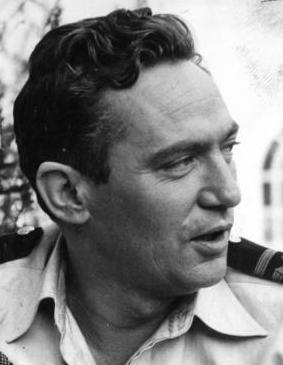
ปีเตอร์ ฟินช์

| name = ปีเตอร์ ฟินช์
| image = Peter Finch 2.jpg
| caption = ฟินช์ในภาพยนตร์เรื่อง "Passage Home" (1955)
| birth_name = เฟรเดอริก จอร์จ ปีเตอร์ อินเกิล ฟินช์
| birth_place = เซาท์เค็นซิงตัน ลอนดอน อังกฤษ
| death_place = เบเวอร์ลีฮิลส์ สหรัฐอเมริกา
| death_cause = หัวใจล้มเหลว
| spouse = ทามารา ทีนาโรวา(1943–1959)โยลันเดอ เทอร์เนอร์(1959–1965)เอเลธา บาร์เร็ตต์(1973–1977)
| occupation = นักแสดง
| years_active = 1934–1977
| children = 4
เฟรเดอริก จอร์จ ปีเตอร์ อินเกิล ฟินช์ (; 28 กันยายน ค.ศ. 1916 – 14 มกราคม ค.ศ. 1977) เป็นนักแสดงชาวออสเตรเลียที่เกิดในอังกฤษObituary "Variety Obituaries|Variety", 19 January 1977, p. 94. เขาเป็นที่จดจำจากบทบาท "คนบ้าแบบไร้เหตุผล" (crazed) ในบทผู้ประกาศข่าวโทรทัศน์ฮาวเวิร์ด บีเอล ในภาพยนตร์เรื่อง "Network" (1976) ซึ่งทำให้เขาได้รับรางวัลออสการ์ สาขานักแสดงนำชายยอดเยี่ยม|รางวัลออสการ์, รางวัลสถาบันศิลปะภาพยนตร์และโทรทัศน์บริติช และรางวัลลูกโลกทองคำ เขายังได้รับรางวัลแบฟตาในสาขานักแสดงนำชายยอดเยี่ยมถึง 5 ครั้ง ซึ่งมีการบันทึกว่าเป็นจำนวนมากกว่านักแสดงใด ๆ และยังเป็นนักแสดงคนแรกในประวัติศาสตร์ออสการ์ที่ได้รับรางวัลหลังจากที่เสียชีวิตแล้วAmerican Broadcasting Company|ABC "Eyewitness News"; 23 February 2009; Midnight broadcast
== อ้างอิง ==
== แหล่งข้อมูลอื่น ==
*
* ปีเตอร์ ฟินช์ ที่ "ออสเตรเลียนดิกชันนารีออฟไบโอกราฟี"
* เสียงระหว่างสัมภาษณ์กับปีเตอร์ ฟินช์ ในปี ค.ศ. 1973 เมื่อพูดถึงออสเตรเลีย
หมวดหมู่:บุคคลที่เกิดในปี พ.ศ. 2459
หมวดหมู่:บุคคลที่เสียชีวิตในปี พ.ศ. 2520
หมวดหมู่:บุคคลจากซิดนีย์
หมวดหมู่:ชาวออสเตรเลียเชื้อสายอังกฤษ
หมวดหมู่:นักแสดงออสเตรเลีย
หมวดหมู่:นักแสดงภาพยนตร์ชาวออสเตรเลีย
หมวดหมู่:นักแสดงนำชายยอดเยี่ยม รางวัลออสการ์